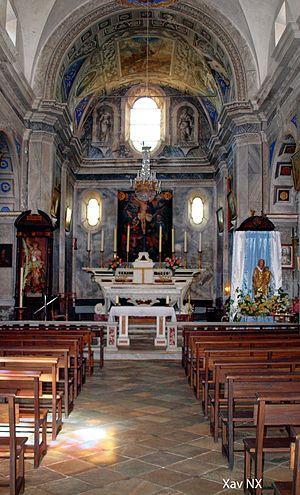
Penta-di-Casinca, Haute-Corse - intérieur de l'église Saint-Michel
L'église Saint-Michel est une église paroissiale catholique située à Penta di Casinca en Haute-Corse. Construite à la fin du XVIIIᵉ siècle, elle est classée monument historique en 1990.
Penta-di-Casinca est une commune française située dans la circonscription départementale de la Haute-Corse et le territoire de la collectivité de Corse. Elle appartient à l'ancienne piève de Casinca.